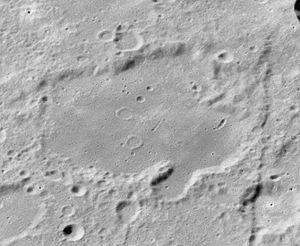
Artamonov (månekrater)
Artamonov er et nedslagskrater på Månen. Det befinder sig på Månens bagside og er opkaldt efter den sovjettiske raketingeniør Nikolaj Artamonov.